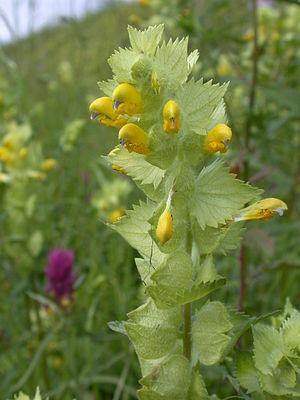
Rhinanthus alectorolophus-subsp-buccalis Route de Villotte-sur-Aire (Meuse), France